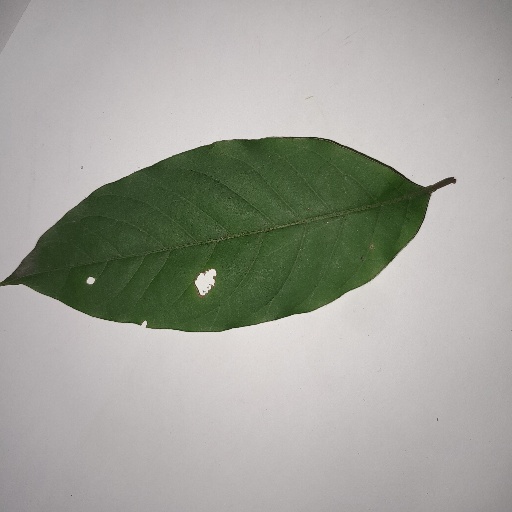
Species: HariTaki
Leaf condition: Shot Hole